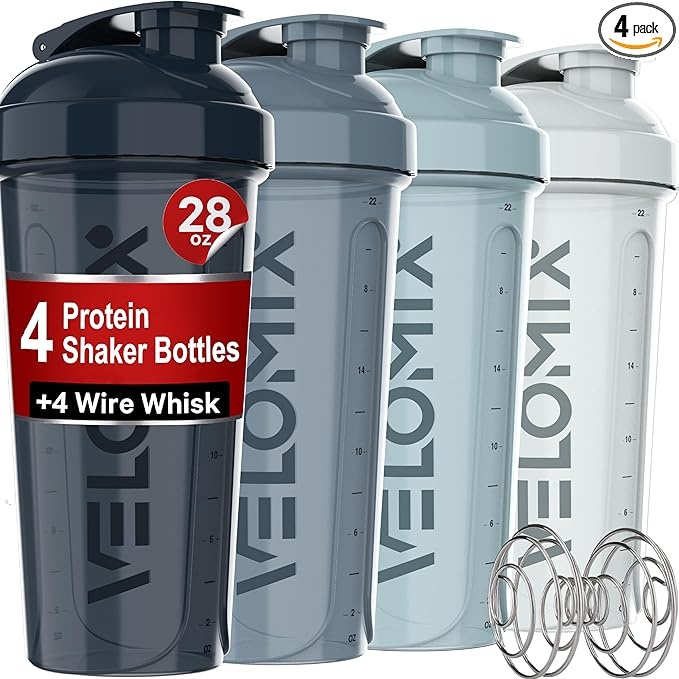
'-4 PACK- 28 oz Shaker Cups for Protein Shakes - 4x Wire Whisk | Leak Proof Protein Shaker Bottles for Protein Mixes | Protein Shaker Bottle Pack | Mixer for Protein Shakes
About This VARIETY IN EVERY PACK - Dive into our spectrum of colors. Whether hitting the gym or the office, our shaker bottles for protein mixes have you covered. Tailored for every style! 100% LEAK-PROOF GUARANTEE - Say goodbye to messy spills with our meticulously designed protein shaker bottle. Ensure every drop stays in. The ideal gym bottle for men and women. CLEAN IN A JIFFY - Our bottle shaker protein design is for the on-the-move individual. A swift rinse and you're set for another round! More time savoring, less time scrubbing. BUILT TO LAST - Crafted for the active souls and everyday hustlers. From workouts to daily routines, our shakers for protein shakes stand undefeated. Reliability you can trust. CLEAN IN A JIFFY - Velomix bottle shaker protein design is for the on-the-move individual. A swift rinse and you're set for another round! More time savoring, less time scrubbing. Overview Brand : VELOMIX Material : Plastic Bottle Type : Shaker Bottle Color : Aqua Depths Capacity : 28 Fluid Ounces
Brand: VELOMIX
Category: Home & Garden > Kitchen & Dining > Kitchen Tools & Utensils > Salad Dressing Mixers & Shakers > Shakers